Jan Henryk Dąbrowski

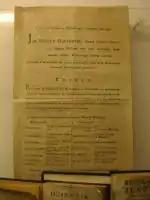
Dąbrowski's order of 1806, introducing a new Order of Battle for the Polish voivodeships

From the time the Legions garrisoned Rome, Dąbrowski obtained a number of trophies from a Roman representative, namely the ones that the Polish king, Jan III Sobieski, had sent there after his victory over the Ottoman Empire at the siege of Vienna in 1683; amongst these was an Ottoman standard which subsequently became part of the Legions' colors, accompanying them from then on. However, the legions were never able to reach Poland and did not liberate the country, as Dąbrowski had dreamed. Napoleon did, however, notice the growing dissatisfaction of his soldiers and their commanders. They were particularly disappointed by a peace treaty between France and Russia signed in Lunéville on 9 February 1801, which dashed Polish hopes of Bonaparte freeing Poland. Shortly afterwards, in March, Dąbrowski reorganized both Legions at Milan into two 6,000-strong units. Disillusioned with Napoleon after the Lunéville treaty, many legionnaires resigned afterwards; of the others, thousands perished when the Legions were sent in the Saint-Domingue expedition in 1803; by that time Dąbrowski was no longer in command of the Legions.